Fyvie railway station

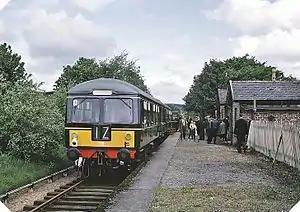
Excursion at Fyvie in 1964.

Fyvie railway station was a railway station near Fyvie, Aberdeenshire. It served the rural area and Fyvie Castle, but lay about from the village. It was opened in 1857 by the Banff Macduff & Turriff Junction Railway, later part of the Great North of Scotland Railway, then the LNER and finally British Railways. The station was an intermediate stop on the branchline from Inveramsay to Macduff. The station closed to passengers in 1951 and to goods in 1966. Fyvie derives from the Scots Gaelic "Fia chein" meaning "Deer hill".